Liu Yizheng

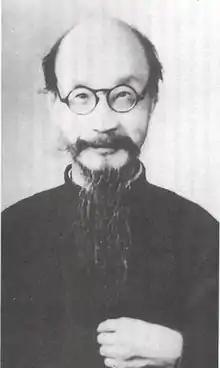
Liu Yizheng

Liu Yizheng (1880–1956) was a Chinese historian, calligrapher, librarian, cultural scholar, educator, and academic leader. He is known for his personal charisma, spirit and eruditeness. In modern Chinese academic field, it is said that the number of famous experts in various fields including in literature, history, geography, philosophy and even natural science he educated and enlighted was the most. Liu Yizheng and Wang Bohang were honorifically called Nanyong Double Pillars (Two pillars of Nanjing University) during the early period of the Republic of China.